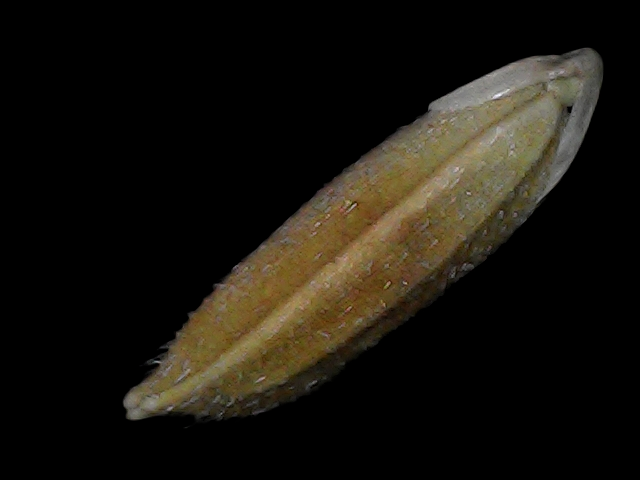
Rice variety: Bd56